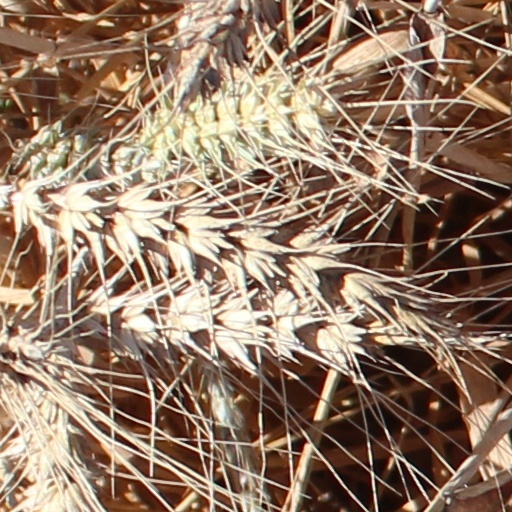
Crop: wheat